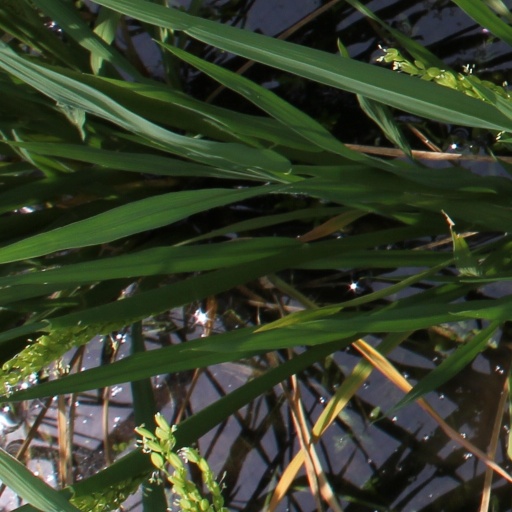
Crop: rice